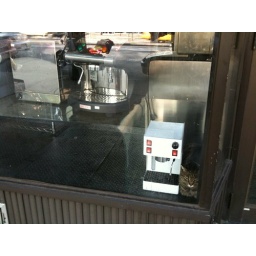
Tabby and espresso: a cat in the window of an espresso shop on The Bowery